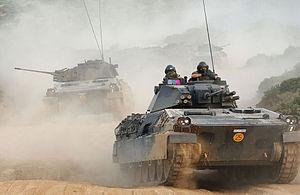
Le Dardo est un véhicule de combat d'infanterie chenillé conçu pour l'Armée de terre italienne comme remplaçant du véhicule de transport de troupes M113. Il est conçu et construit par la société Iveco Defence Vehicles-Oto Melara basée à Rome. Iveco est responsable de la coque et des systèmes de propulsion et Oto Melara du système d'armes et de contrôle de tir.